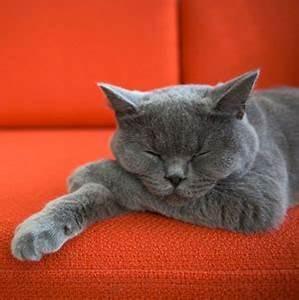
cat